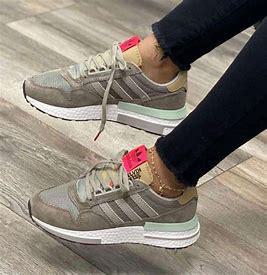
Brand: Adidas
Model: ZX 500